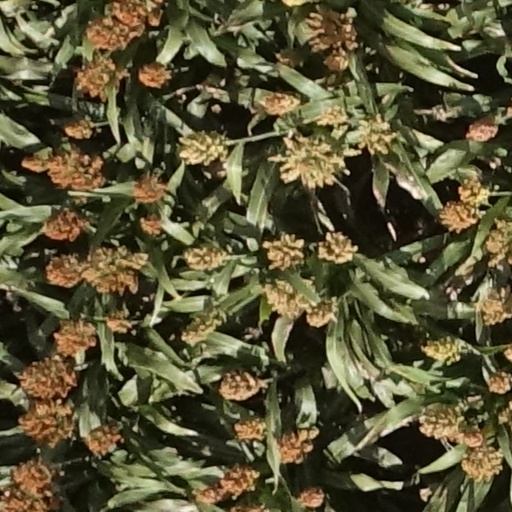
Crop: sorghum